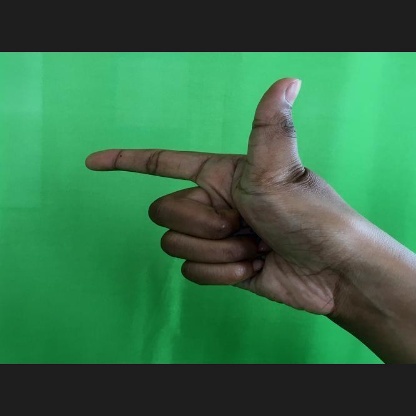
Mudra: Chandrakala